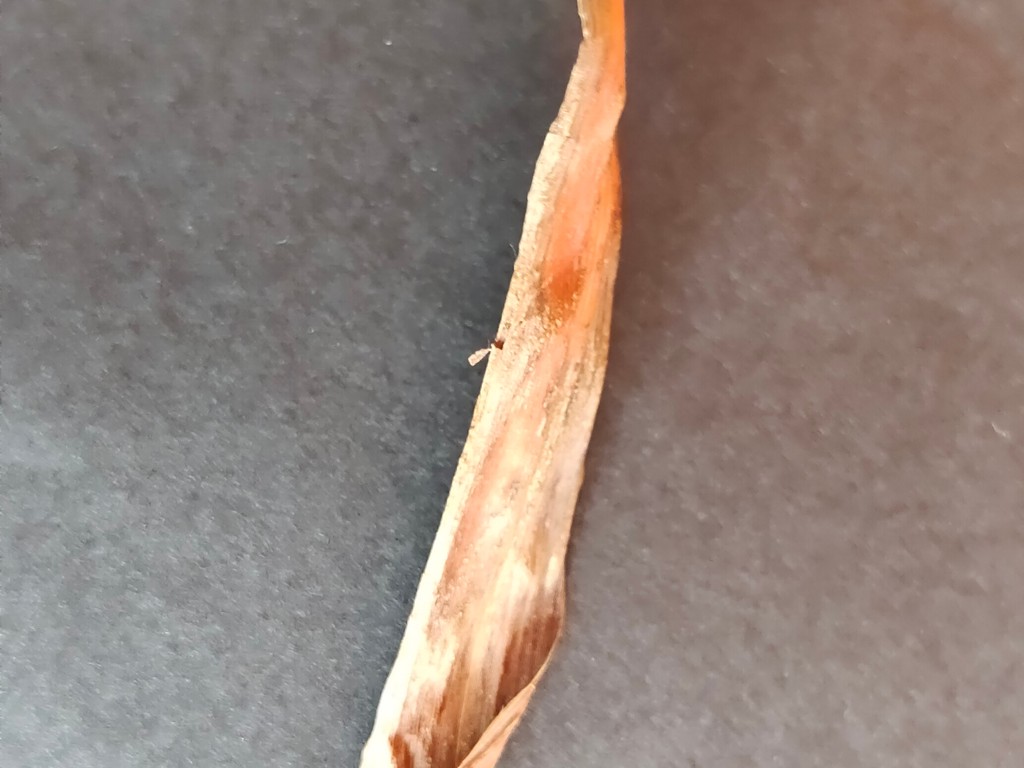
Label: Dried